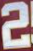
Number: 2